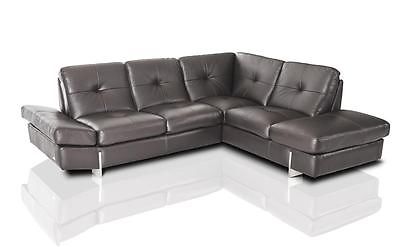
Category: sofa